Battle of the Aegates

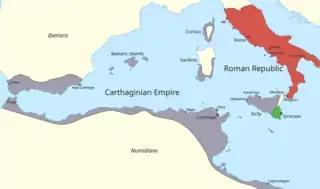

In 264 BC, the states of Carthage and Rome went to war, starting the First Punic War. Carthage was a well-established maritime power in the western Mediterranean; mainland Italy south of the River Arno had recently been unified under Roman control. The immediate cause of the war was control of the Sicilian town of Messana (modern Messina). More broadly both sides wished to control Syracuse, the most powerful city-state on Sicily.